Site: brandenburg
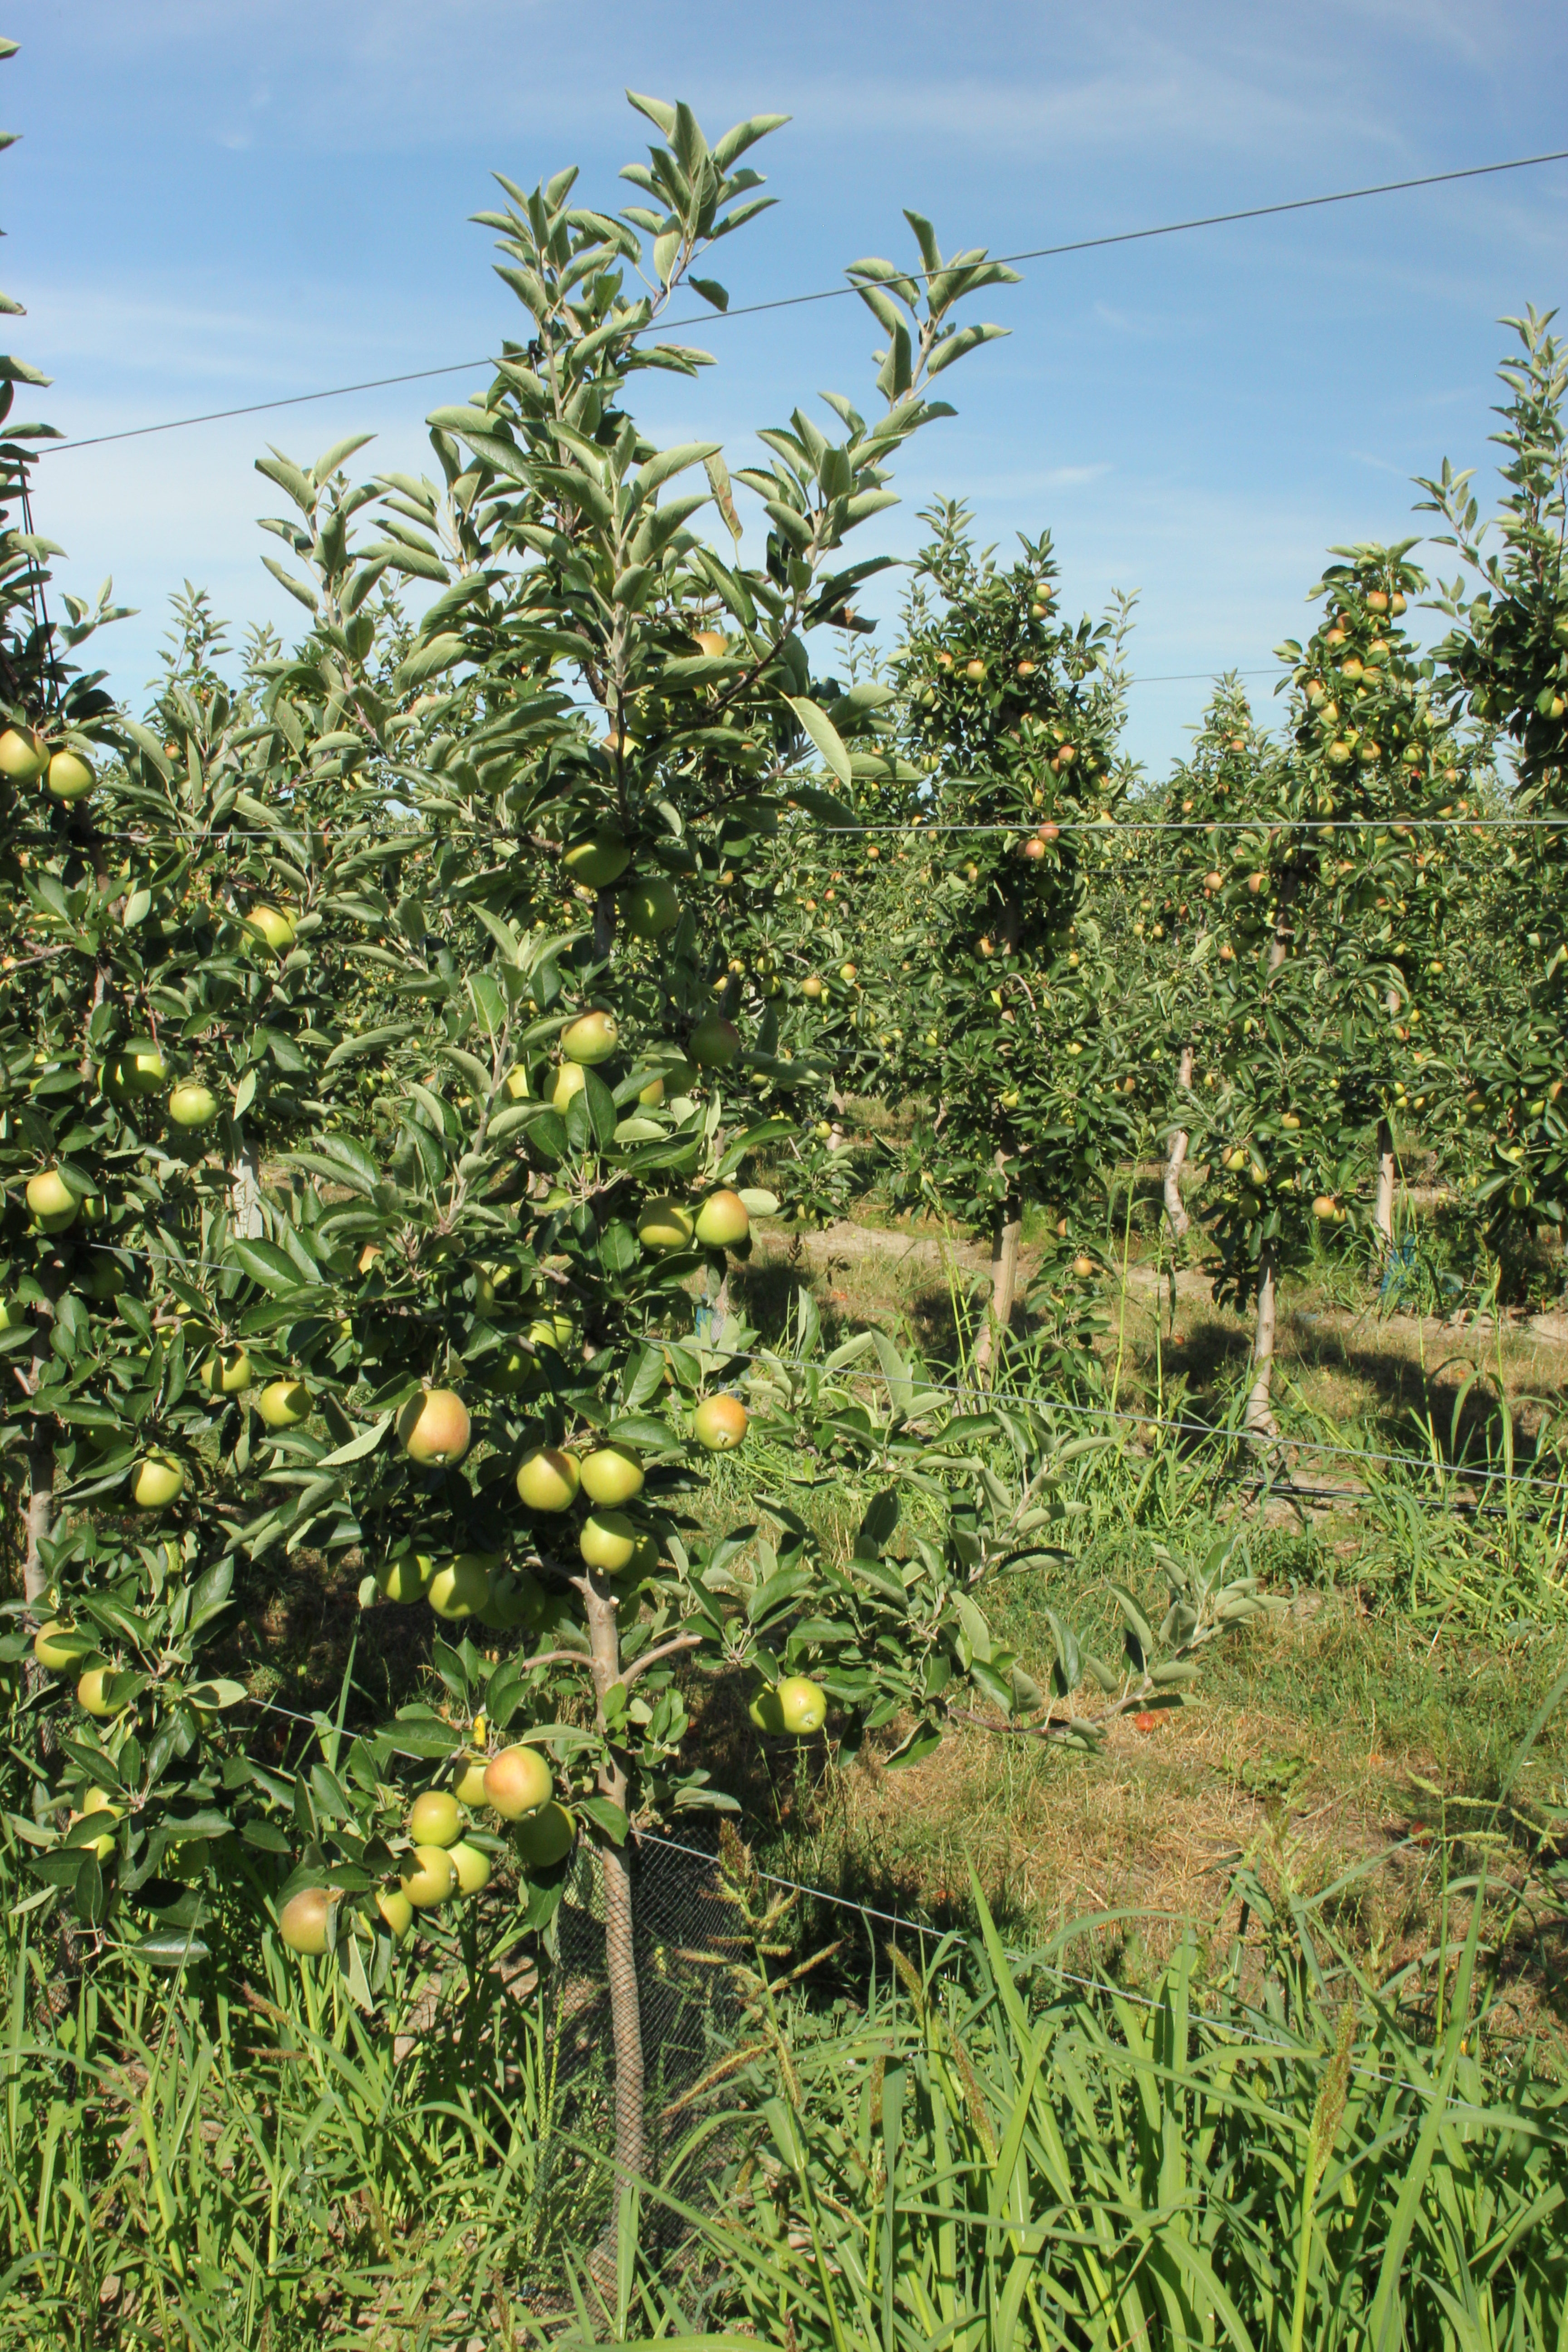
Growth stage (BBCH 77): Development of fruit